David Ferguson (footballer, born 1994)

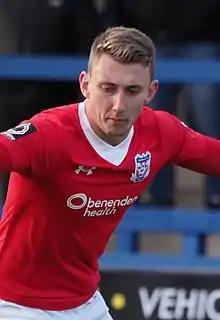
Ferguson playing for York City in 2018

David Lee Ferguson (born 7 June 1994) is an English professional footballer who plays as a left-back for club Gateshead.